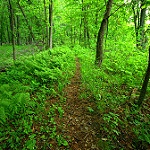
Scene: Outdoor